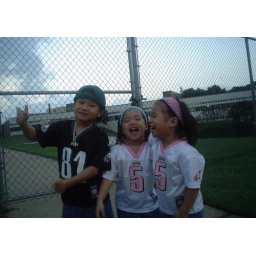
Ryce in blue headband and Tyra in pink with Eks